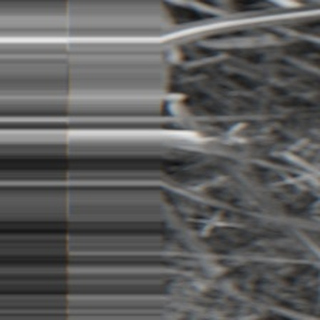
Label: sugarcane_bacterial_blight